Central Massachusetts Railroad

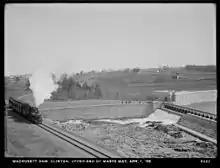
A 4-4-0 locomotive pulls a pair of coaches near the Wachusett Dam Waste Weir in Clinton on April 1, 1908.

Rogers built locomotive No. 2 for the IB&W as their No. 71. In 1880 the IB&W returned the locomotive to Rogers which sold it to the Housatonic as their No. 22. The Massachusetts Central Railroad purchased the locomotive in 1881 then sold it to the SJ&LC in 1883 where it became No. 12, "Col. Fairbanks". The locomotive became a part of the B&L in 1887, which renumbered it as No. 164, "Col. Fairbanks". The B&M took possession of the locomotive in 1895, renumbering it as No. 629 and then No. 555 on February 29, 1904. The B&M scrapped the locomotive on March 20, 1907.